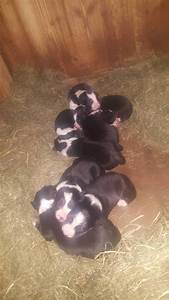
Label: dog